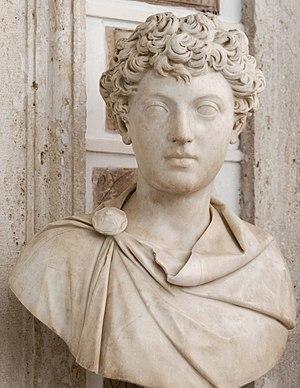
Portrait de Marc-Aurèle enfant. Œuvre romaine. Italiano: Ritratto di Marco Aurelio giovane. Opera romana.
Cette page concerne l'année 136 du calendrier julien.